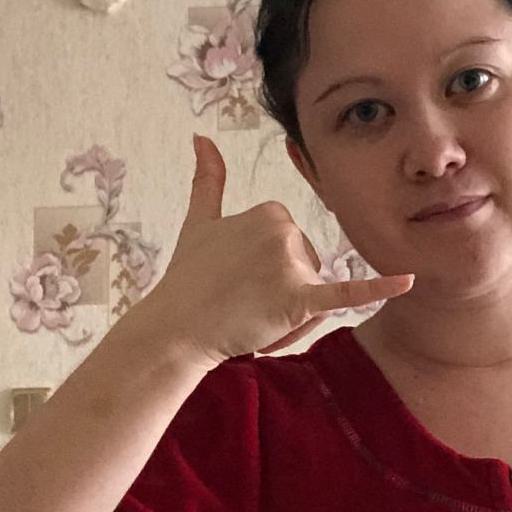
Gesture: call